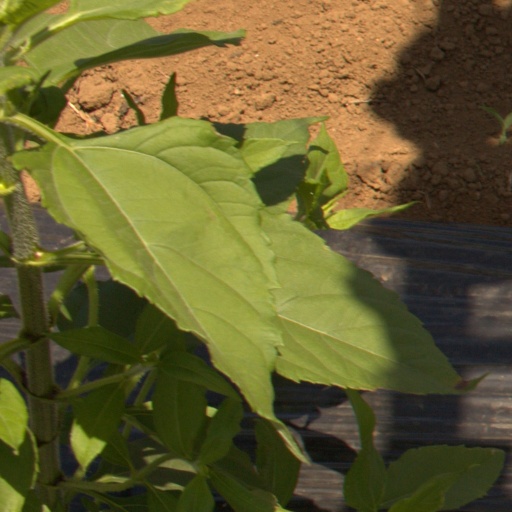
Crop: Jerusalem artichoke